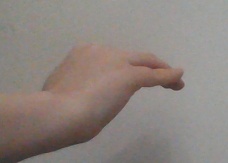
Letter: haa